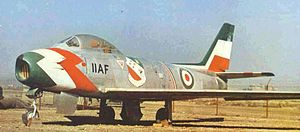
North American F-86 Sabre / Operatører / Militære operatører
Iransk F-86 Sabre fra Golden Crown opvisningsholdet
North American F-86 Sabre, undertiden kaldet Sabrejet, er et transonisk jetdrevet jagerfly. Det blev produceret af North American Aviation, og er bedst kendt som den første jager fra USA med pilformede vinger, der var i stand til at matche den sovjetiske MiG-15 under luftkampe i høj hastighed. Set som en af de bedste og vigtigste jagere under Koreakrigen, blev F-86 også vurderet højt i sammenligning med jagere fra andre tidsepoker. Selv om flyet blev udviklet sidst i 1940erne og var forældet sidst i halvtredserne, viste Sabre sig at være alsidig og tilpasningsdygtig, og fortsatte i tjeneste som jagerfly i et antal luftvåben, indtil de sidste udtrådte af tjeneste i Bolivia i 1994.